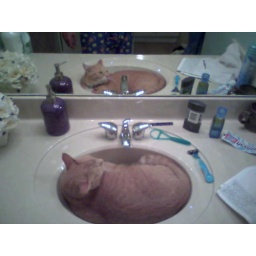
Mittens the cat like to sleep in the sink. Maybe I should turn on the water